Alauddin Al-Azad

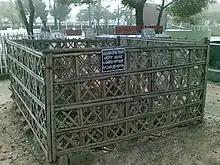
Grave of Azad in Martyred Intellectuals Graveyard, Mirpur

His literary works were included in the curriculum of school level, secondary, higher secondary and graduation level Bengali Literature in Bangladesh.